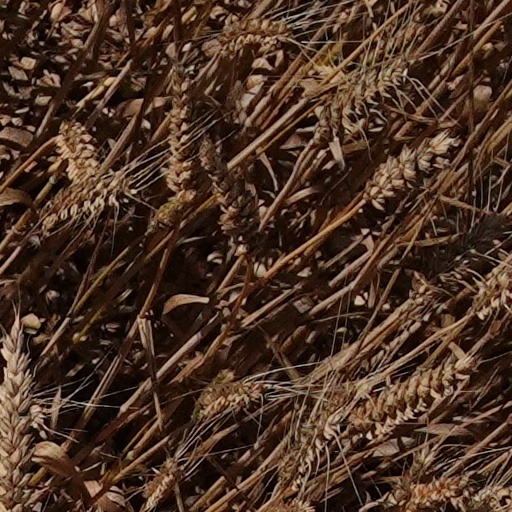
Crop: wheat